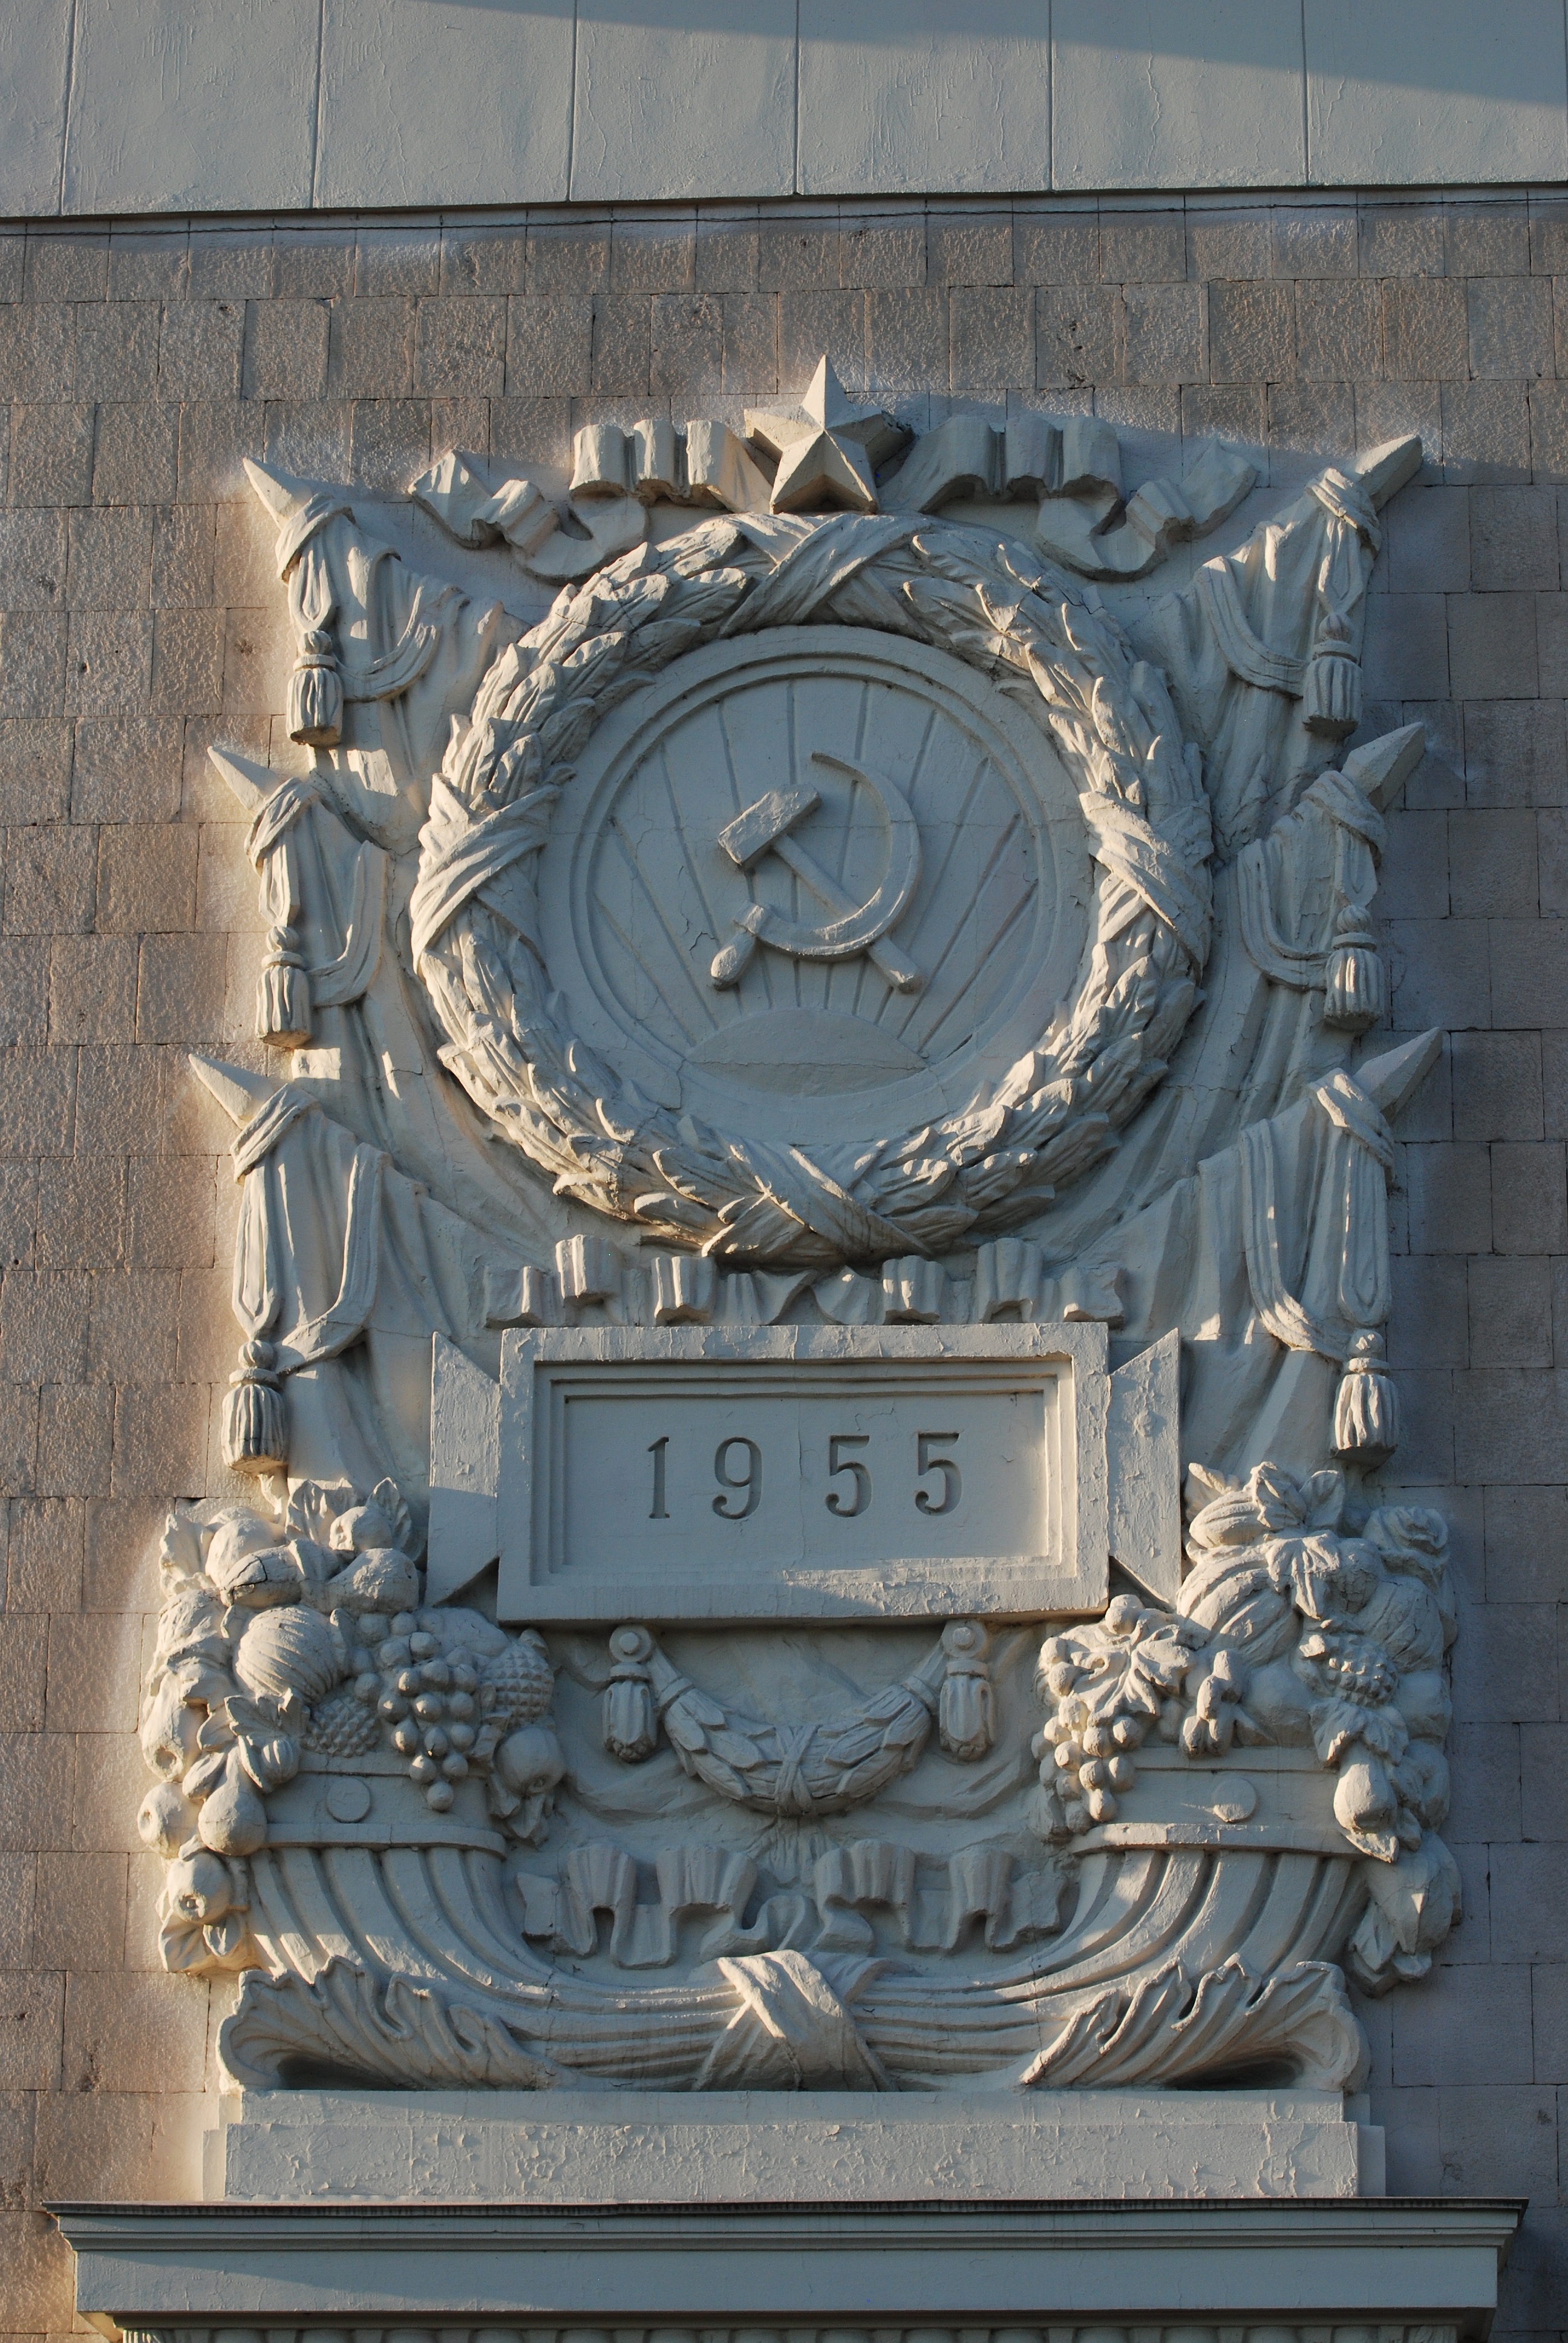
structure, city, monument, arch, park, nikon, sculpture, art, moscow, gorkypark, nikkor, carving, russia, d80, relief, 70300mm, moskau, nikond80, moscou, 70300mmf4556gvr, stone carving, ancient history